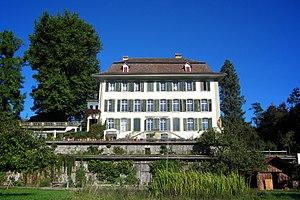
Rugenbräu est une brasserie suisse qui a son siège à Matten bei Interlaken et qui produit la bière du même nom.